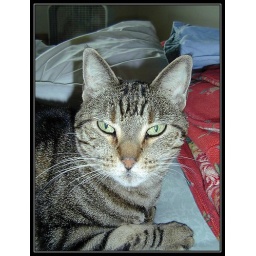
A lazy Saturday morning typically means I'm the one not in bed because my cats take over.